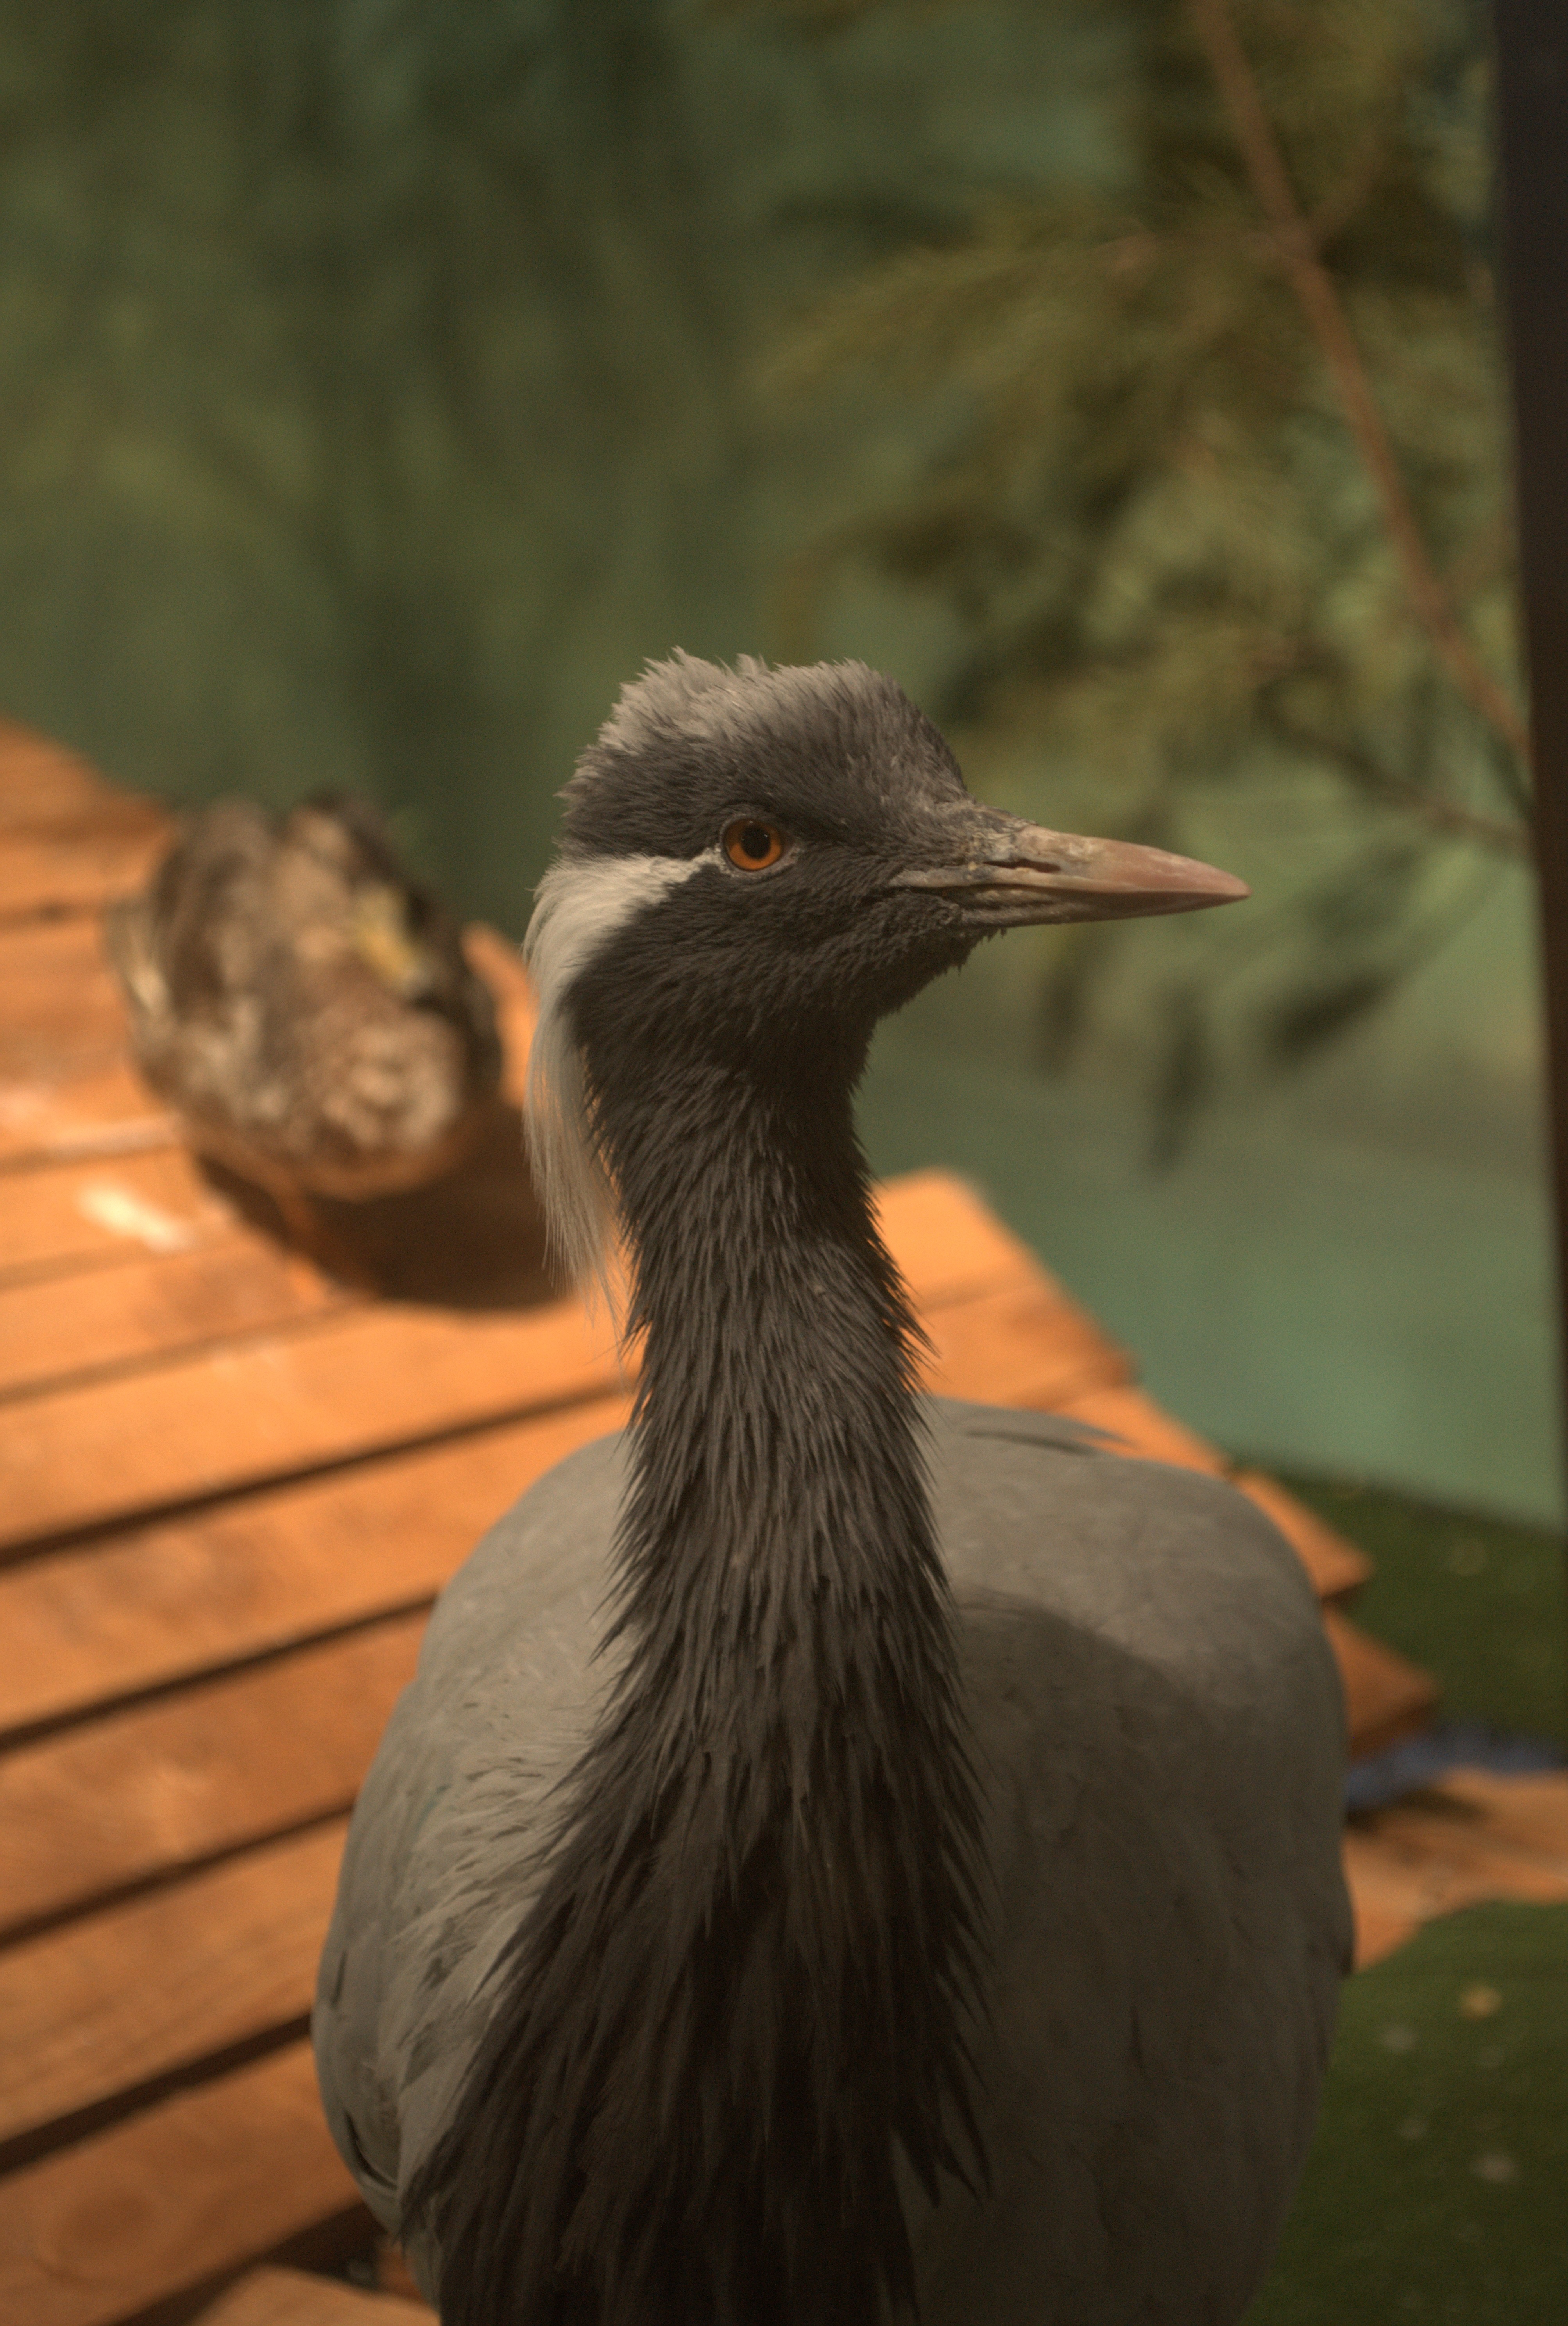
zoo, bird, beak, fauna, feather, crane like bird, wildlife, crane